Oliver Sacks: His Own Life

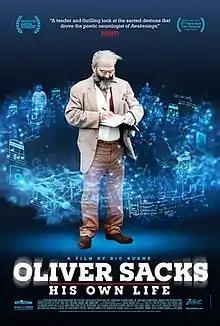
Theatrical release poster

Oliver Sacks: His Own Life is a 2019 American biographical documentary film directed and created by Ric Burns about Oliver Sacks, a British neurologist and science historian, based on his autobiography, "His Own Life". Produced by Zeitgeist Films, the film contains extensive interviews with Sacks and features commentary from friends and colleagues such as his publisher Roberto Calasso, his editor Kate Edgar, writer and doctor Atul Gawande and artist Shane Fistell.